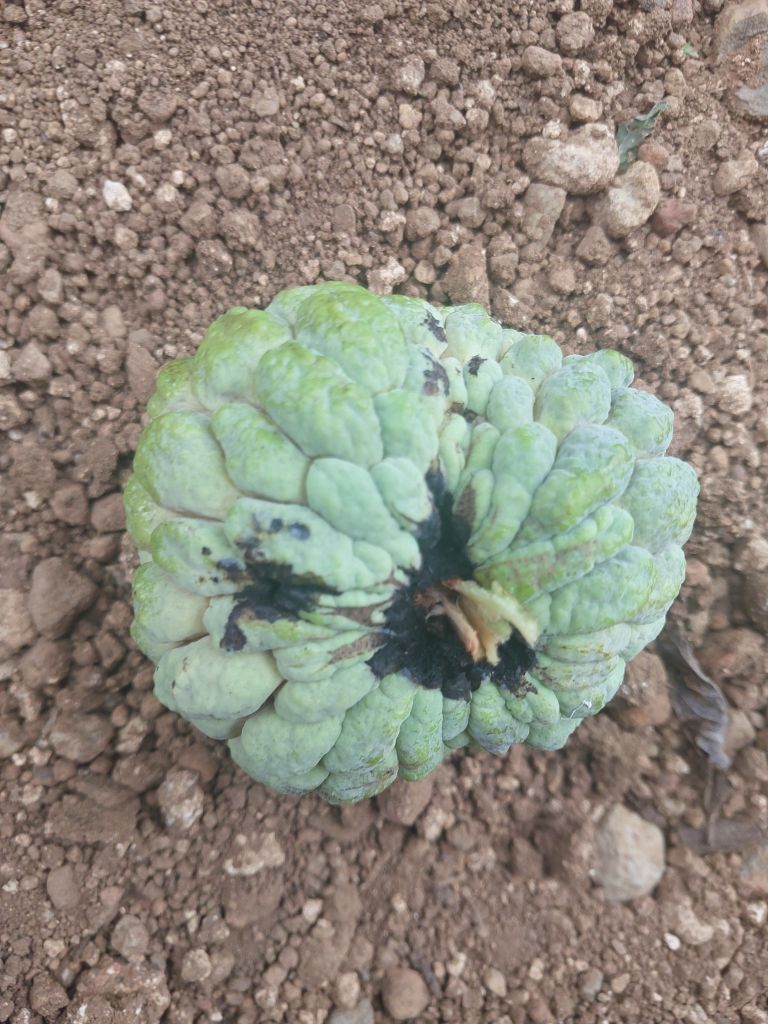
Disease label: Blank Canker